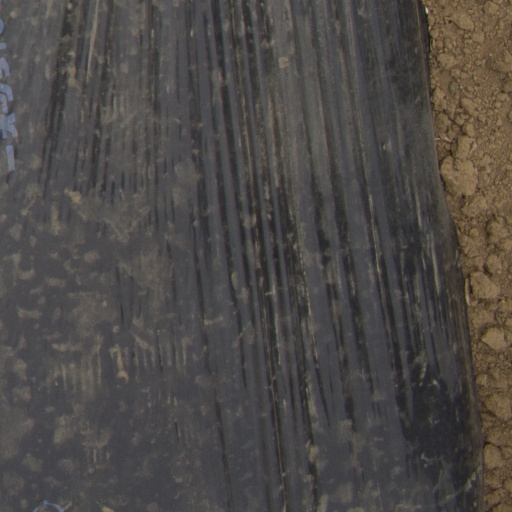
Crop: Jerusalem artichoke